Sports in Canada

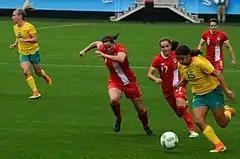
The Canadian women's national soccer team in a soccer game against Australia during the 2016 Summer Olympics.

Soccer has been played in Canada since 1876. The Dominion of Canada Football Association was inaugurated on May 24, 1912, and initially became a member of the Fédération Internationale de Football Association on December 31, 1912. Today, Canada's governing body for soccer (both professional and amateur) is known as the Canadian Soccer Association.